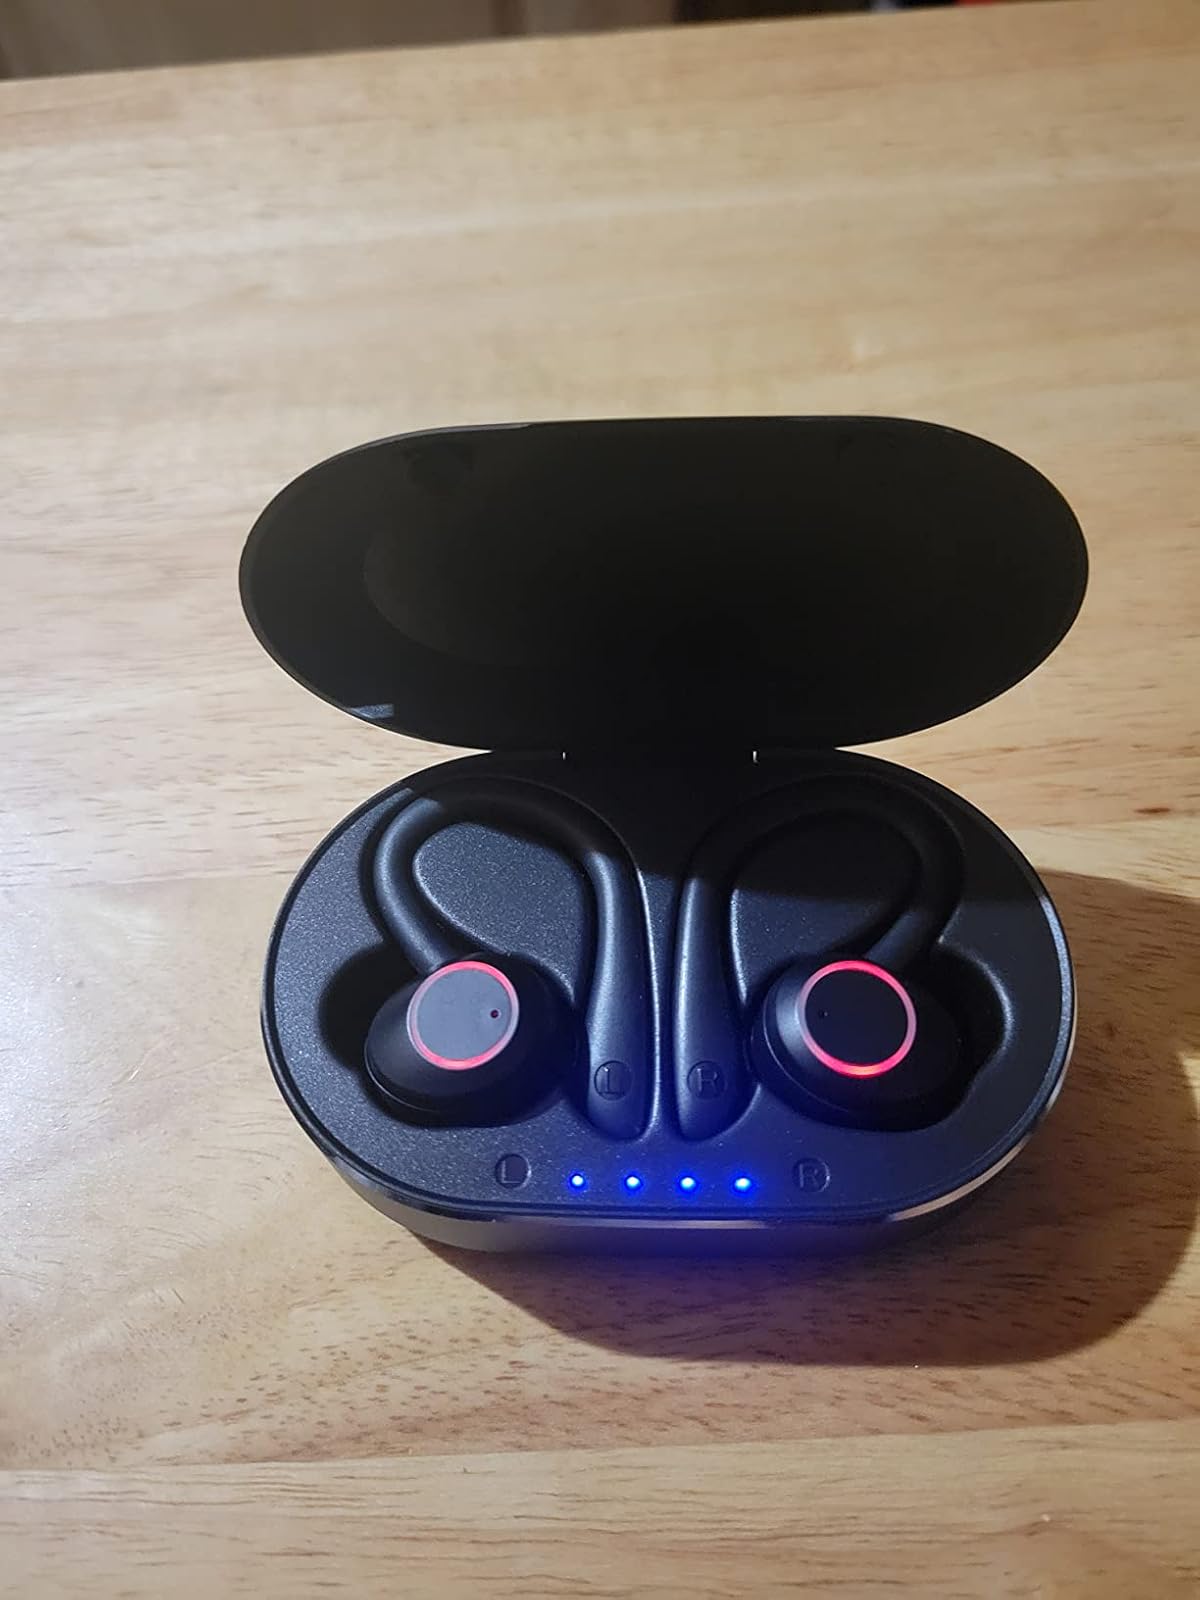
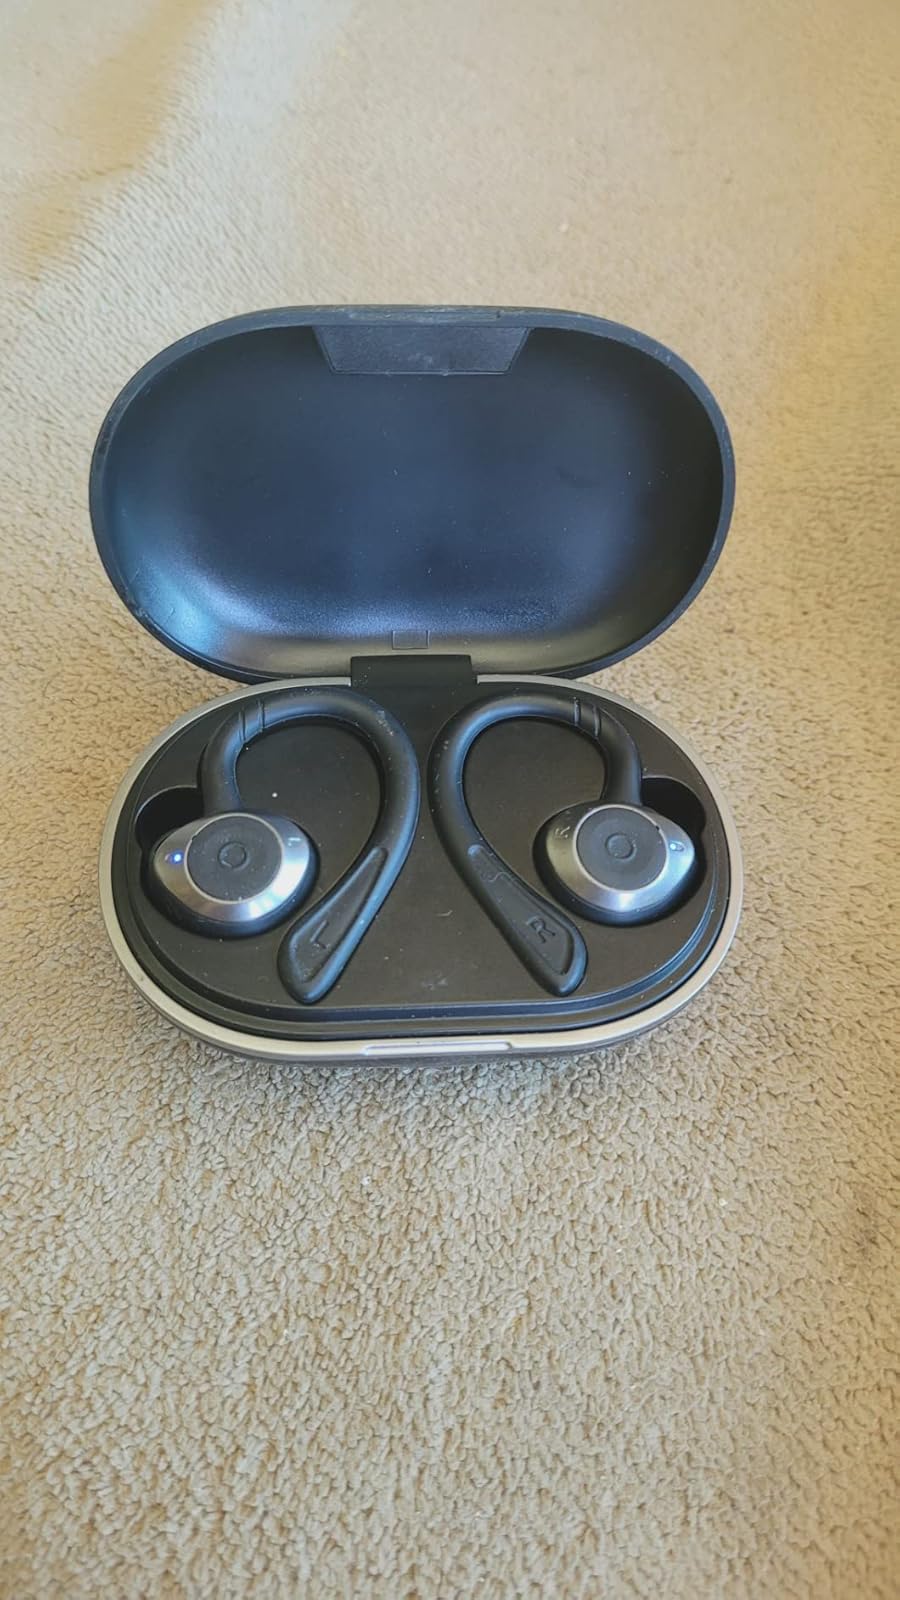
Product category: earbuds
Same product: no